Buda Castle

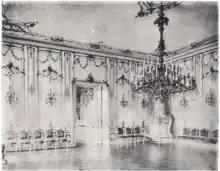
The White Antechamber

All the newly built side walls were plastered and painted white, while the original stone surfaces were left uncovered. The ribs, pillars, arches and window niches were restored by sculptor Ernő Szakál in 1961–62. The ribs have a simple profile, but fragments of a more complicated type were also found in the rubble, together with keystones. These pieces supposedly belonged to another stately hall situated above the room, but they were built into the reconstructed vaults by restorers in the 20th century.